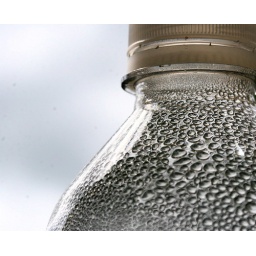
My half-empty bottle of water had been sitting in the hot car.